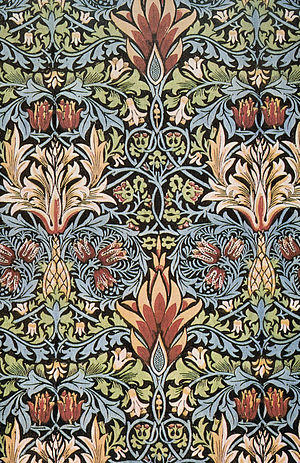
William Morris / Galleri
William Morris var en engelsk kunstner, forfatter, socialist og aktivist. Han var en af grundlæggerne af den britiske formgivningsbevægelse Arts and Crafts. Han er kendt som formgiver af tapeter og stoffer, lyriker, forfatter af fiktion og en foregangsmand inden for den engelske socialistbevægelse.